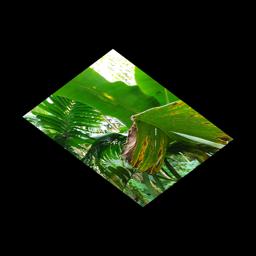
Label: JAHAJI LEAF